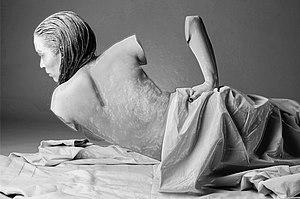
Sarah est une auteure-compositrice-interprète DJ et réalisatrice française. Née à Fourmies, dans le Nord, elle a commencé sa carrière musicale en 2014. Après le succès de sa reprise auto-produite de David Bowie, « Heroes », Sarasara s’installe au Royaume-Uni pour travailler sur ses premières chansons en collaboration avec Matthew Herbert. L’EP attire alors l’attention du label de Björk, One Little Indian, qui a signé Sarah en janvier 2016. Sarasara publie son premier album studio, Amor Fati, en novembre 2016, qui fait alors l’éloge de la critique avec des apparences dans The Guardian " et sa sélection des 50 futures stars montantes de la musique indépendante ", Clash, Rolling Stone et Tsugi. Son travail a été comparé à Björk, Aaliyah et Aphex Twin, et s’appuie sur des genres divers passant de la musique électronique, trip hop, R & B, à l’industriel et l’avant-garde.